Haren, Groningen

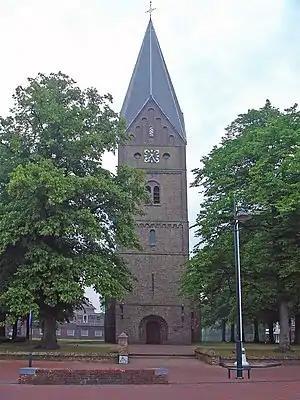
Reformed Church of Nicolaas

Haren is a town and a former municipality in the northeastern Netherlands. It is located in the direct urban area of the City of Groningen and, in January 2019, was merged into municipality of Groningen.